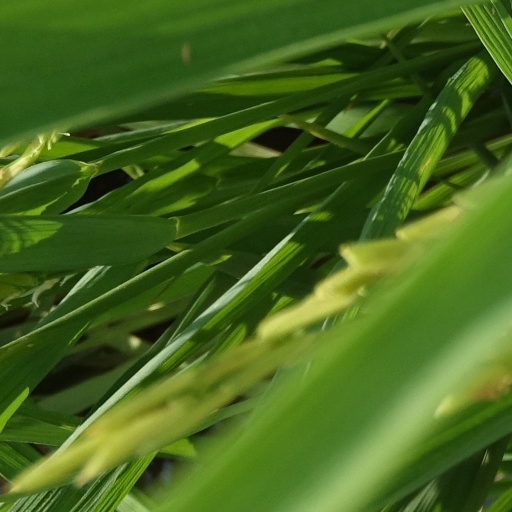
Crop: rice